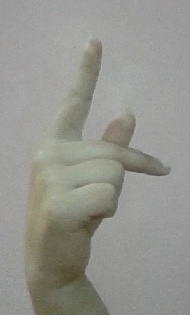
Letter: dha